Morgan Freeman

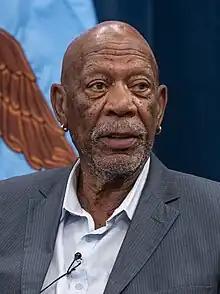
Freeman in 2023

Morgan Freeman (born June 1, 1937) is an American actor, producer, and narrator. In a career spanning six decades, he has received numerous accolades, including an Academy Award and a Golden Globe Award, as well as a nomination for a Tony Award. He was honored with the Kennedy Center Honor in 2008, an AFI Life Achievement Award in 2011, the Cecil B. DeMille Award in 2012, and Screen Actors Guild Life Achievement Award in 2018. In a 2022 readers' poll by "Empire", he was voted one of the 50 greatest actors of all time.